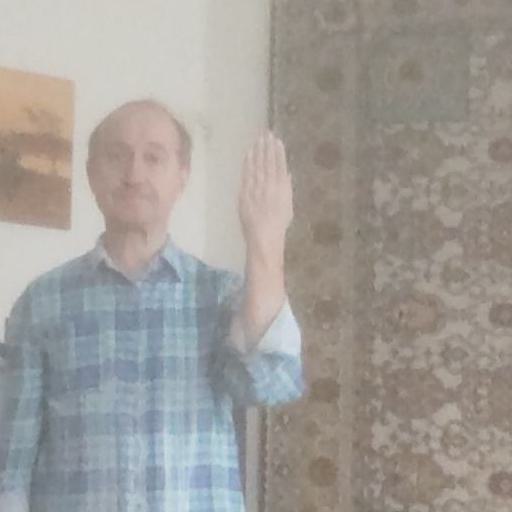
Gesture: stop_inverted